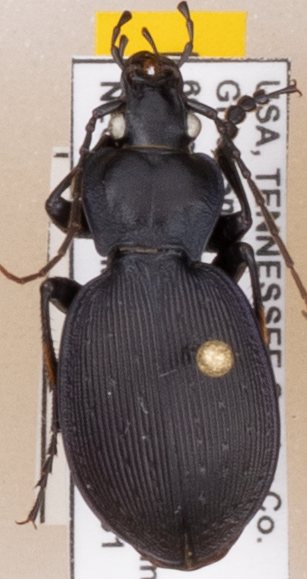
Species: Carabus goryi
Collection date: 2021-08-31 04:00:00
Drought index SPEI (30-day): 1.93
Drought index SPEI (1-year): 1.22
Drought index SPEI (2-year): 2.09